David Kindersley

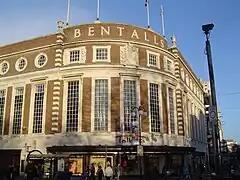
Bentalls facade in Kingston

Kindersley was born at Codicote near Hitchin, the son of Major Guy Molesworth Kindersley (a stockbroker and MP) and the grandson on his mother's side of the Arts and Crafts potter Sir Edmund Elton. He was educated at St Cyprian's School, Eastbourne, where "he had a wonderful time", becoming head boy, and the sharpness of his eye was shown by his outstanding skill at shooting.